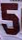
Number: 5